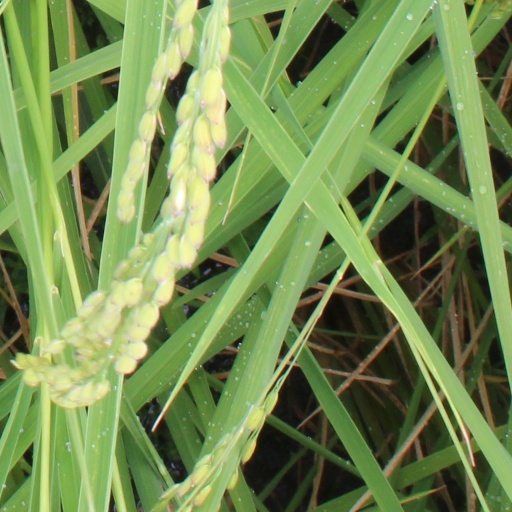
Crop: rice